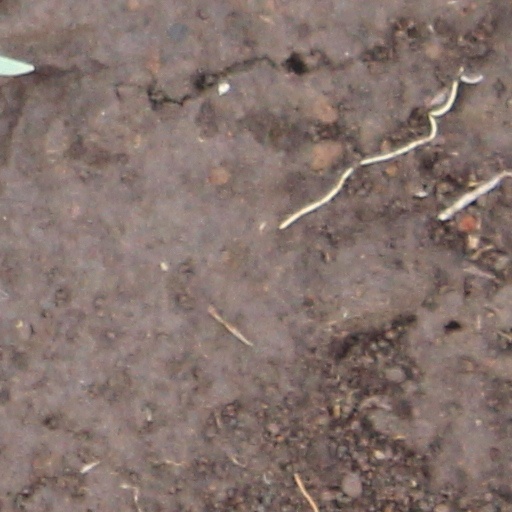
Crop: wheat